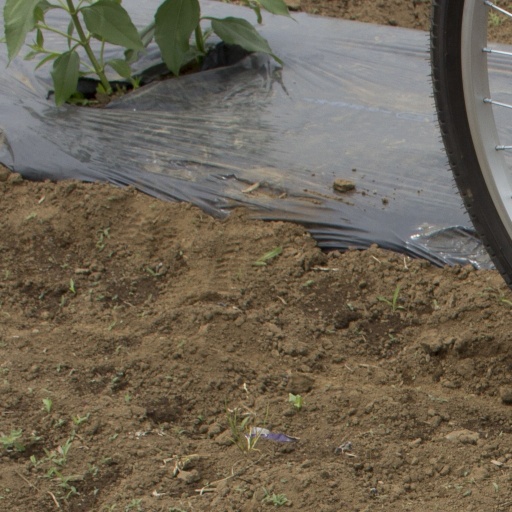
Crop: Jerusalem artichoke